Fairfield, California

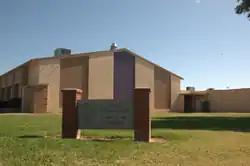
Armijo High School

Prior to 2020, there were five city councilmembers, which include the Vice-Mayor and Mayor. Councilmembers are elected at large for four-year, staggered terms. Elections are held in November of even-numbered years. Beginning in November 2020, city council elections in Fairfield were conducted by district, with six district seats and an at-large mayoral seat for a total of seven council seats.